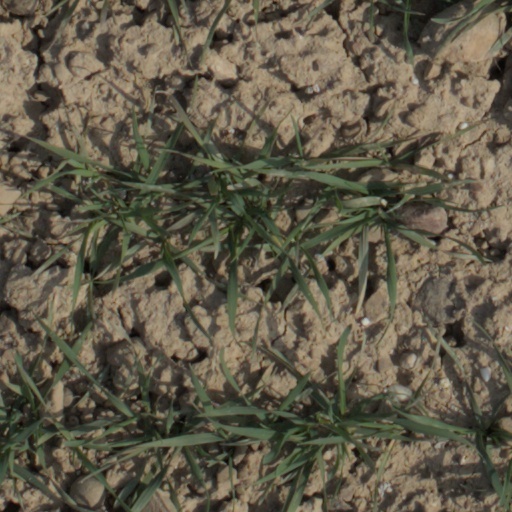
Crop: wheat